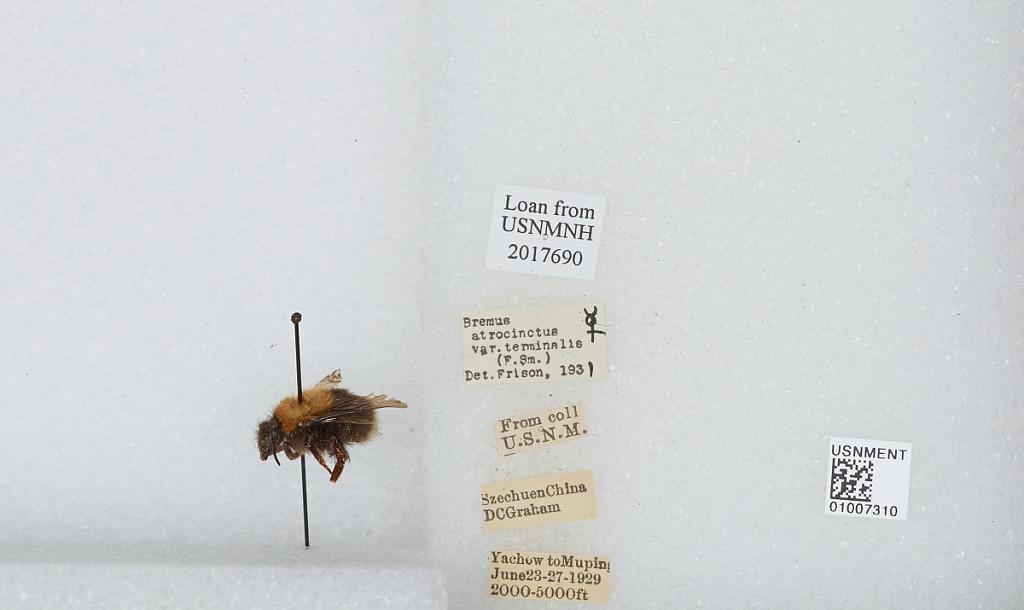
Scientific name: Bombus (Festivobombus) festivus Smith
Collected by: D. Graham
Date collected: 1929-6-23
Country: China
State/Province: Sichuan
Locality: Yucheng to Muping (formerly known as Yachow and Mupin)
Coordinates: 30.0061, 103.032
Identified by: Frison